Emperor Taizong's campaign against the Western Regions

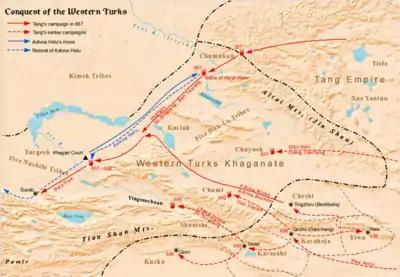
Tang's campaigns against Western Regions and Western Tujue

Meanwhile, Gaochang remained hostile to both Yanqi and Tang, and also in 638, Gaochang, allied with the Chuyue (處月) and Chumi (處密) tribes, attacked Yanqi, capturing five Yanqi cities and 1,500 Yanqi men and women before retreating. Qu Wentai also entered into an alliance with Ashina Bobu against a Tang ally, Yiwu (伊吾), in modern Hami, Xinjiang), as well as Yanqi. In 639, Emperor Taizong issued an edict rebuking Qu Wentai and ordering him to send his official Ashian Ju (阿史那矩) to the Tang heartland in order to discuss Tang-Gaochang relations; Qu Wentai refused to send Ashina Ju, but instead sent another official, Qu Yong (麴雍), to apologize. Emperor Taizong also ordered Qu Wentai to turn over the Chinese who were previously in exile in the Eastern Turkic Khaganate who had fled to Gaochang when Tang conquered the Eastern Turkic Khaganate in 630. Qu Wentai further incensed Emperor Taizong by trying to persuade Xueyantuo's Zhenzhu Khan Yi'nan to take a more independent stance from Tang. Emperor Taizong began planning an invasion against Gaochang, and Yi'nan offered to assist, although historical records did not indicate any actual Xueyantuo participation.